Robert Hogan (psychologist)

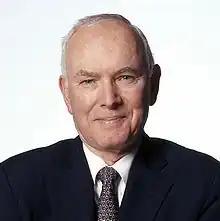

Robert Hogan (born September 4, 1937) is an American personality psychologist and organizational psychologist known for developing socioanalytic theory, which fuses psychoanalytic theory, role theory, and evolutionary theory. Hogan is the president of Hogan Assessment Systems, which he co-founded in 1987. He is the author of three widely used personality inventories—the Hogan Personality Inventory; the Hogan Development Survey; and the Motives, Values, Preferences Inventory—along with more than 300 scholarly articles, chapters, and books.